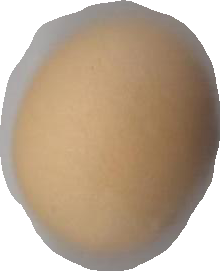
Variety: Grobogan